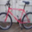
Label: bicycle